Nativity (Christus)

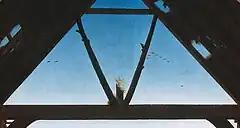
The tuft of grass in the geometrically styled roof truss conveys multiple symbolic meanings.

The "Nativity" conveys both the Old Testament themes of sin and punishment and the New Testament doctrine of sacrifice and redemption. Although Adam and Eve to either side of the arch are suggestive of those in van Eyck's "Ghent Altarpiece", they differ significantly. Here they are painted as grisaille statues in contrast to van Eyck's lifelike versions; and, unlike van Eyck's, here Adam and Eve stand in shame hiding their nudity. Earthly sin and strife, anger and revenge, are represented in the warriors in the corner spandrels, and signify that which Christ's birth would bring to an end.